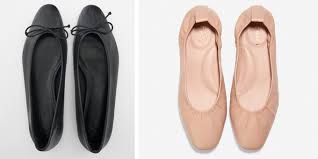
Label: Ballet Flat